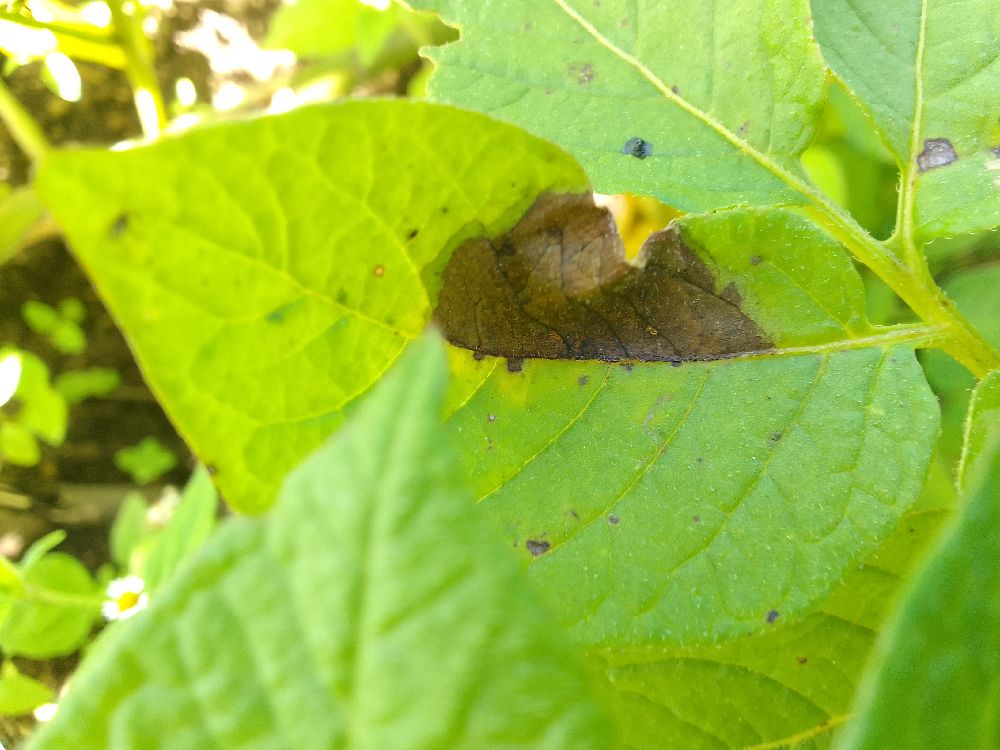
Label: Late blight